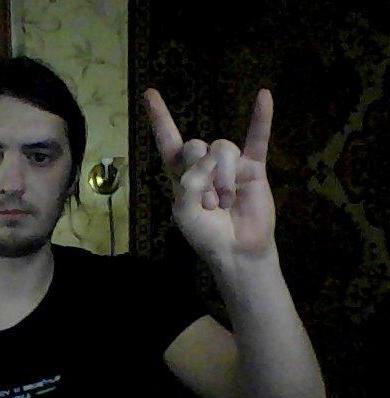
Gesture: rock